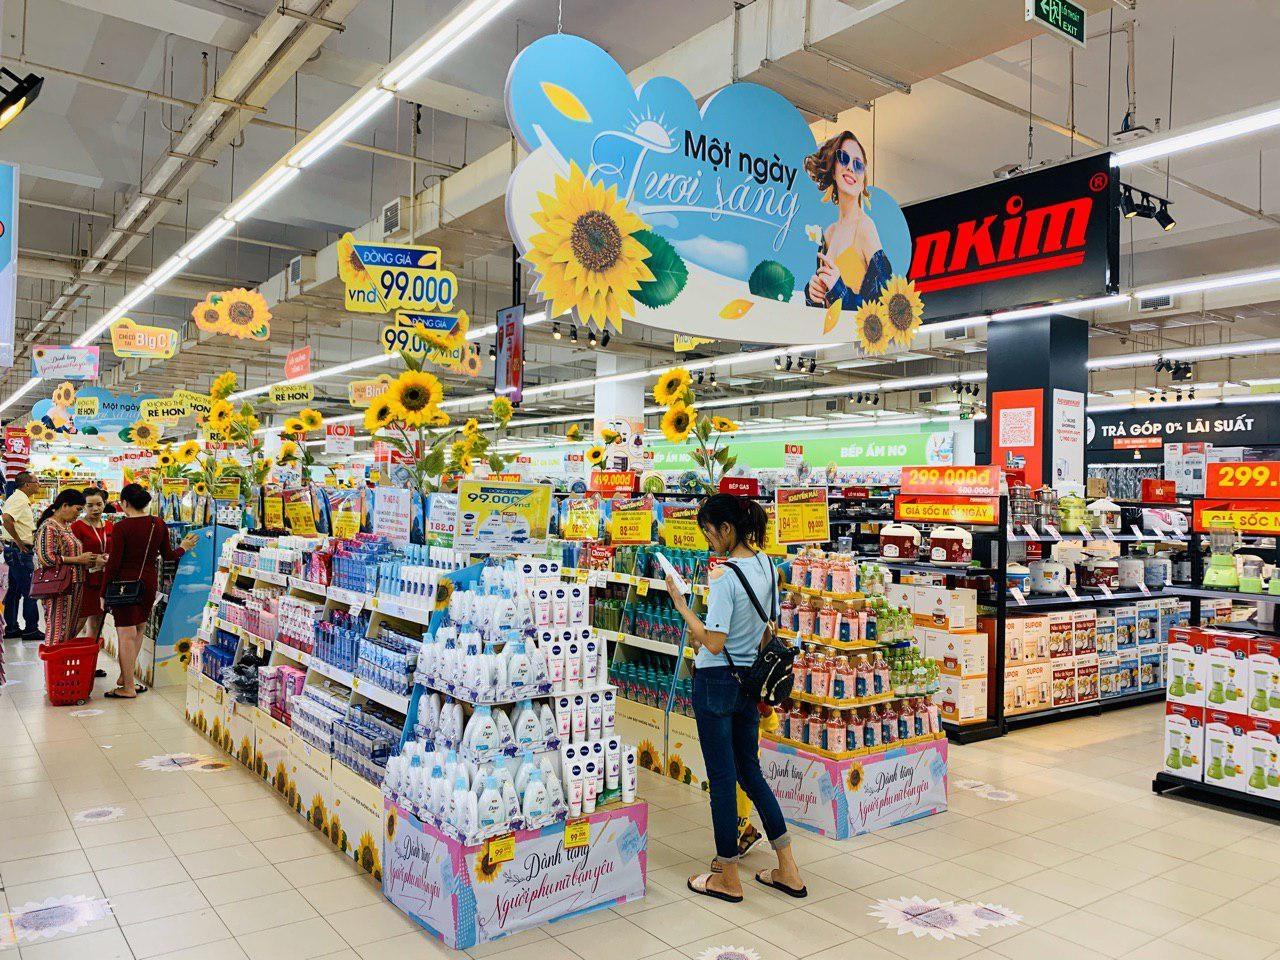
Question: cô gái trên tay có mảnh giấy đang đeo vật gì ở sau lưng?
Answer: cô gái ấy đang đeo cái cặp